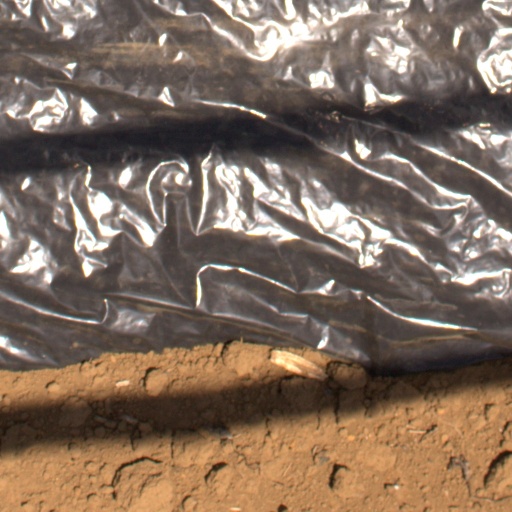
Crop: Jerusalem artichoke